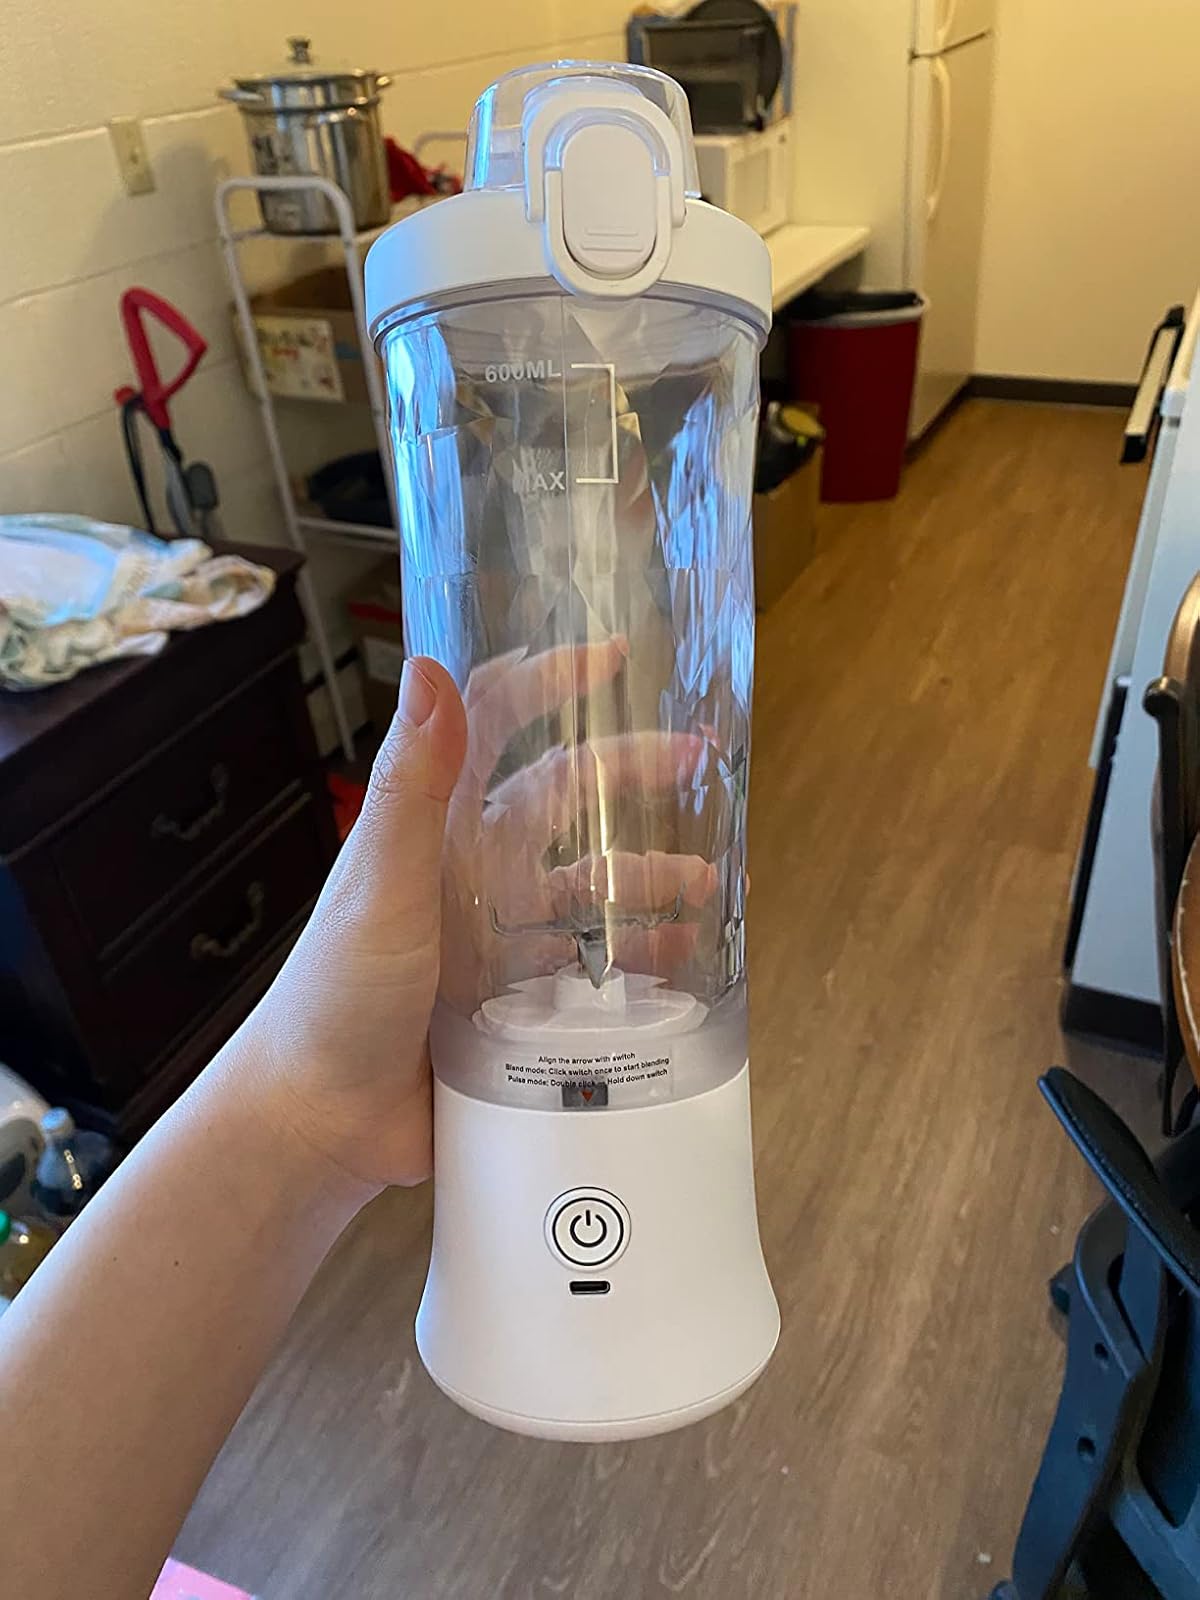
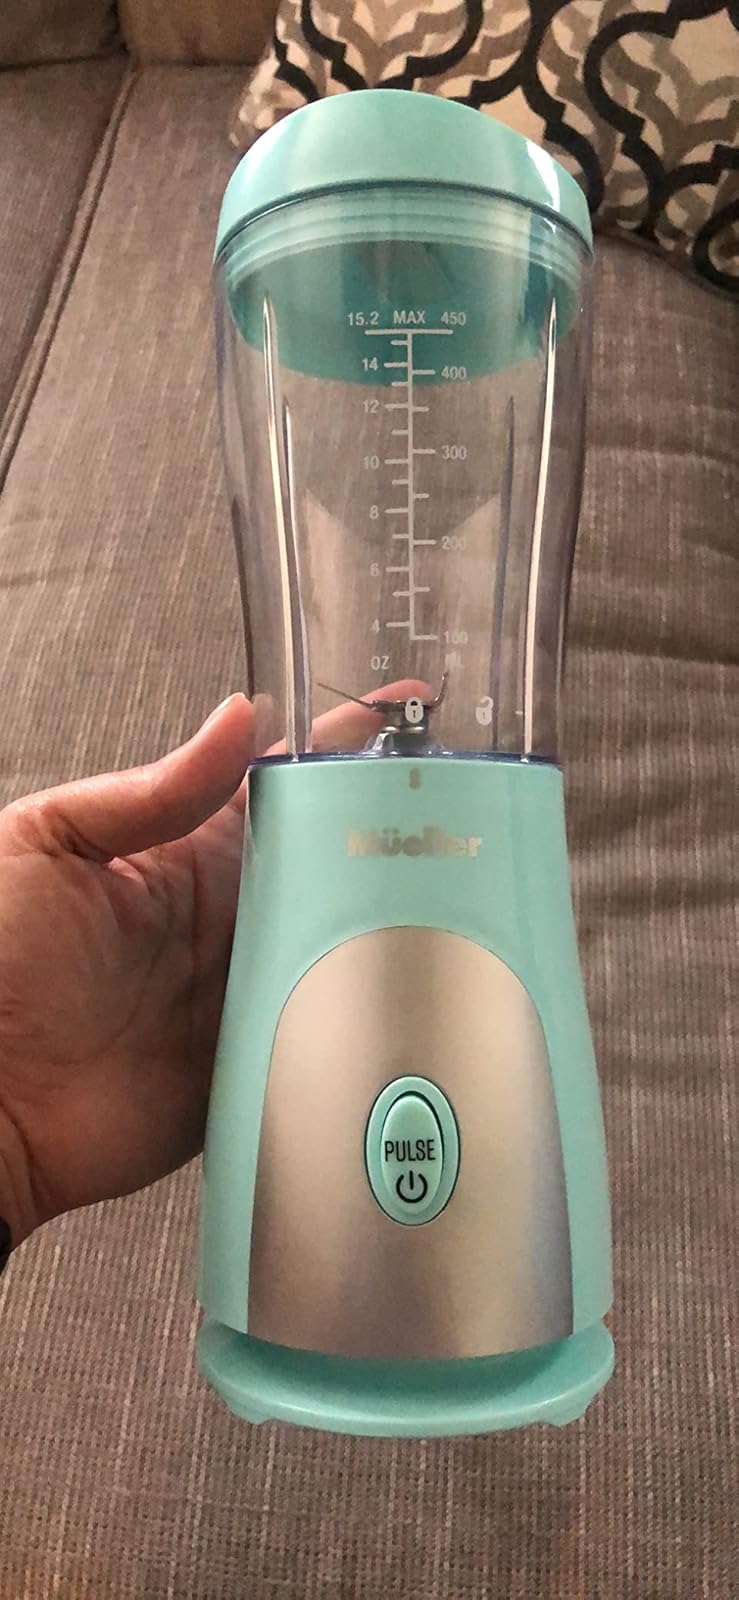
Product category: items_blender
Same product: no